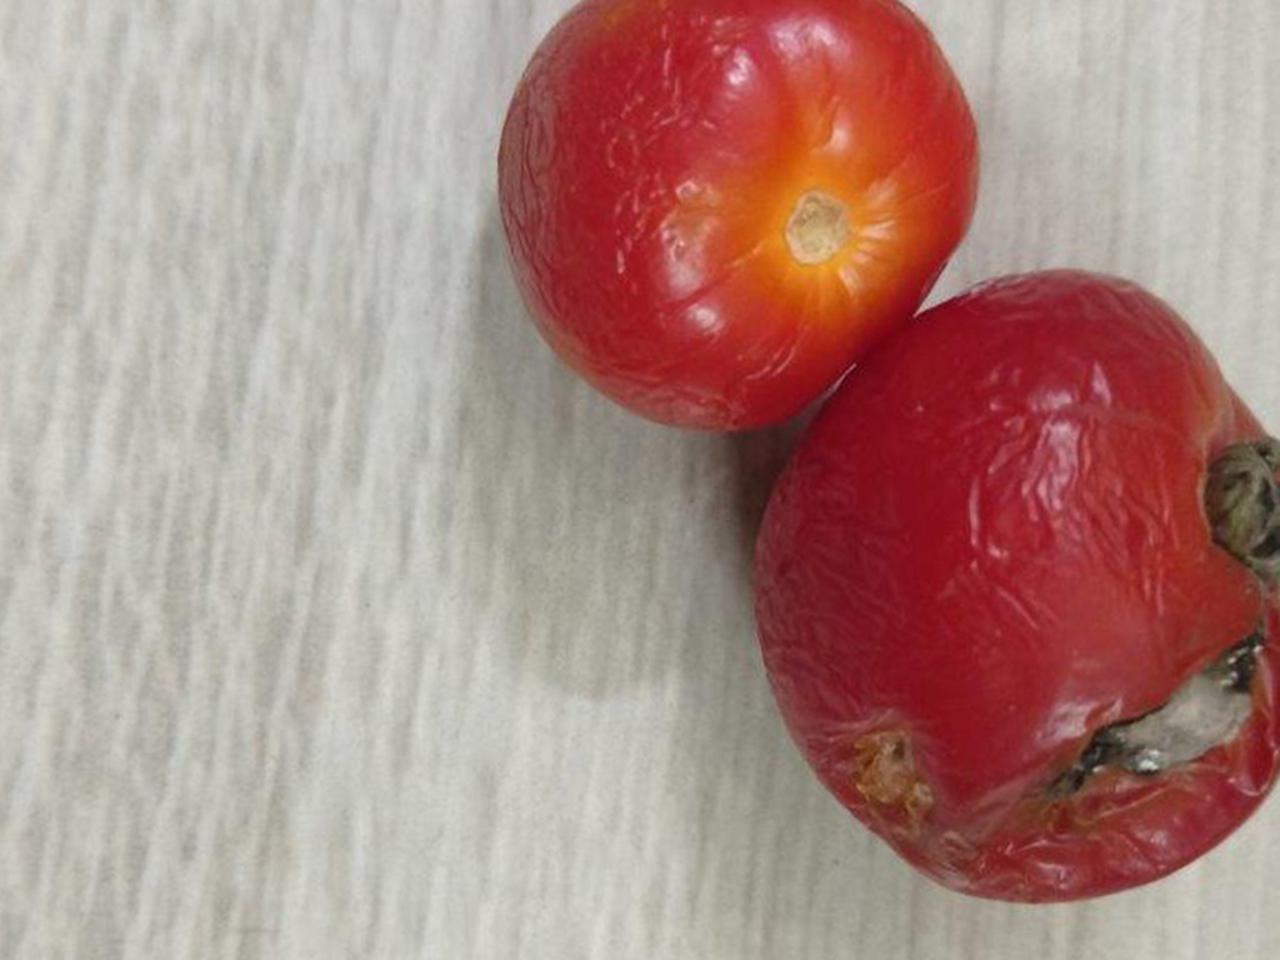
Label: Rotten